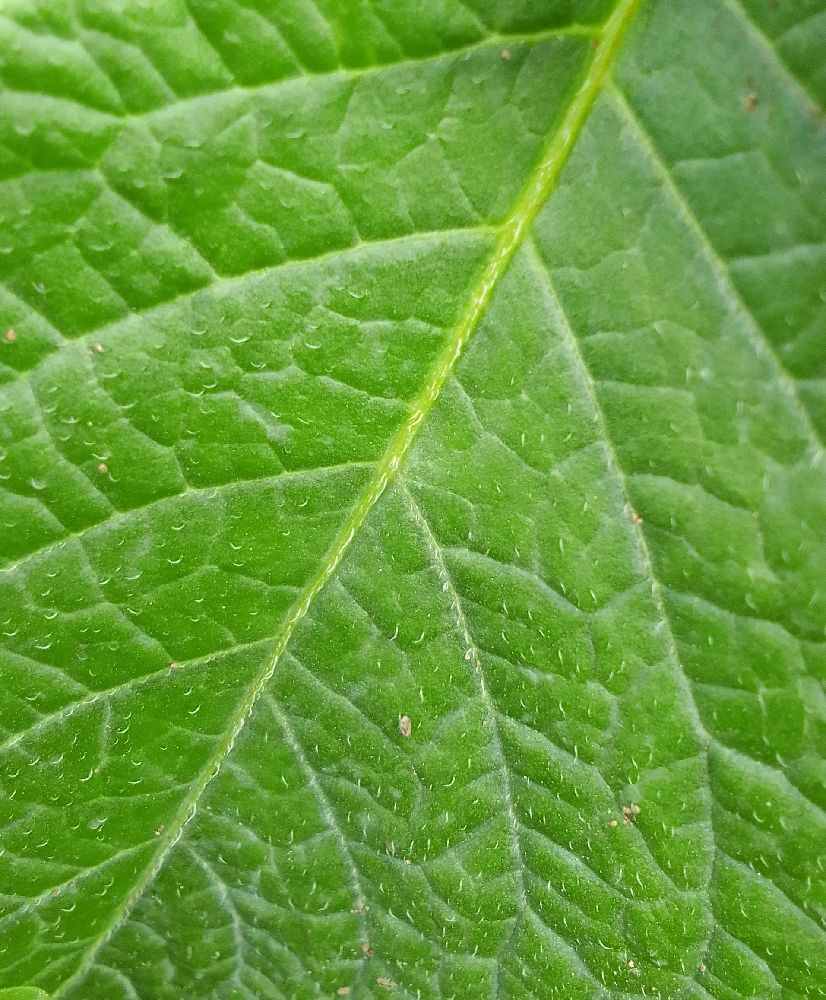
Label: Healthy